Abdulai Bell-Baggie

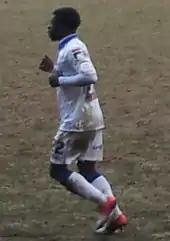
Abdulai Bell-Baggie playing at Prenton Park in March 2013.

In August 2011, Bell-Baggie signed a contract with Yeovil Town to keep him at the League One club until January 2012. In December 2011, Bell-Baggie was informed his short-term contract would not be extended, and he was released without making a single appearance. He signed with Conference club Hayes & Yeading United on 6 January, and played in the club's 3–1 defeat at Kidderminster Harriers the next day. On 16 January his ten-day spell at the club came to an end when he was signed by Salisbury City manager Darrell Clarke.